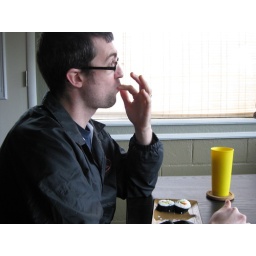
I can see by this yellow cup that I will next need to get an adorable sake set.